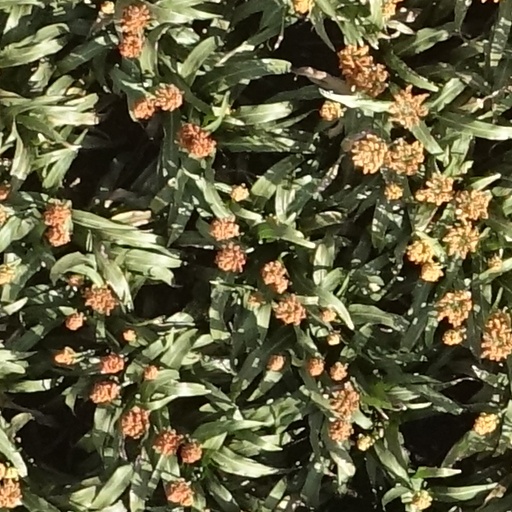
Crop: sorghum